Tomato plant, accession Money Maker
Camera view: tilt-top (135 deg); turntable rotation: 180 degrees
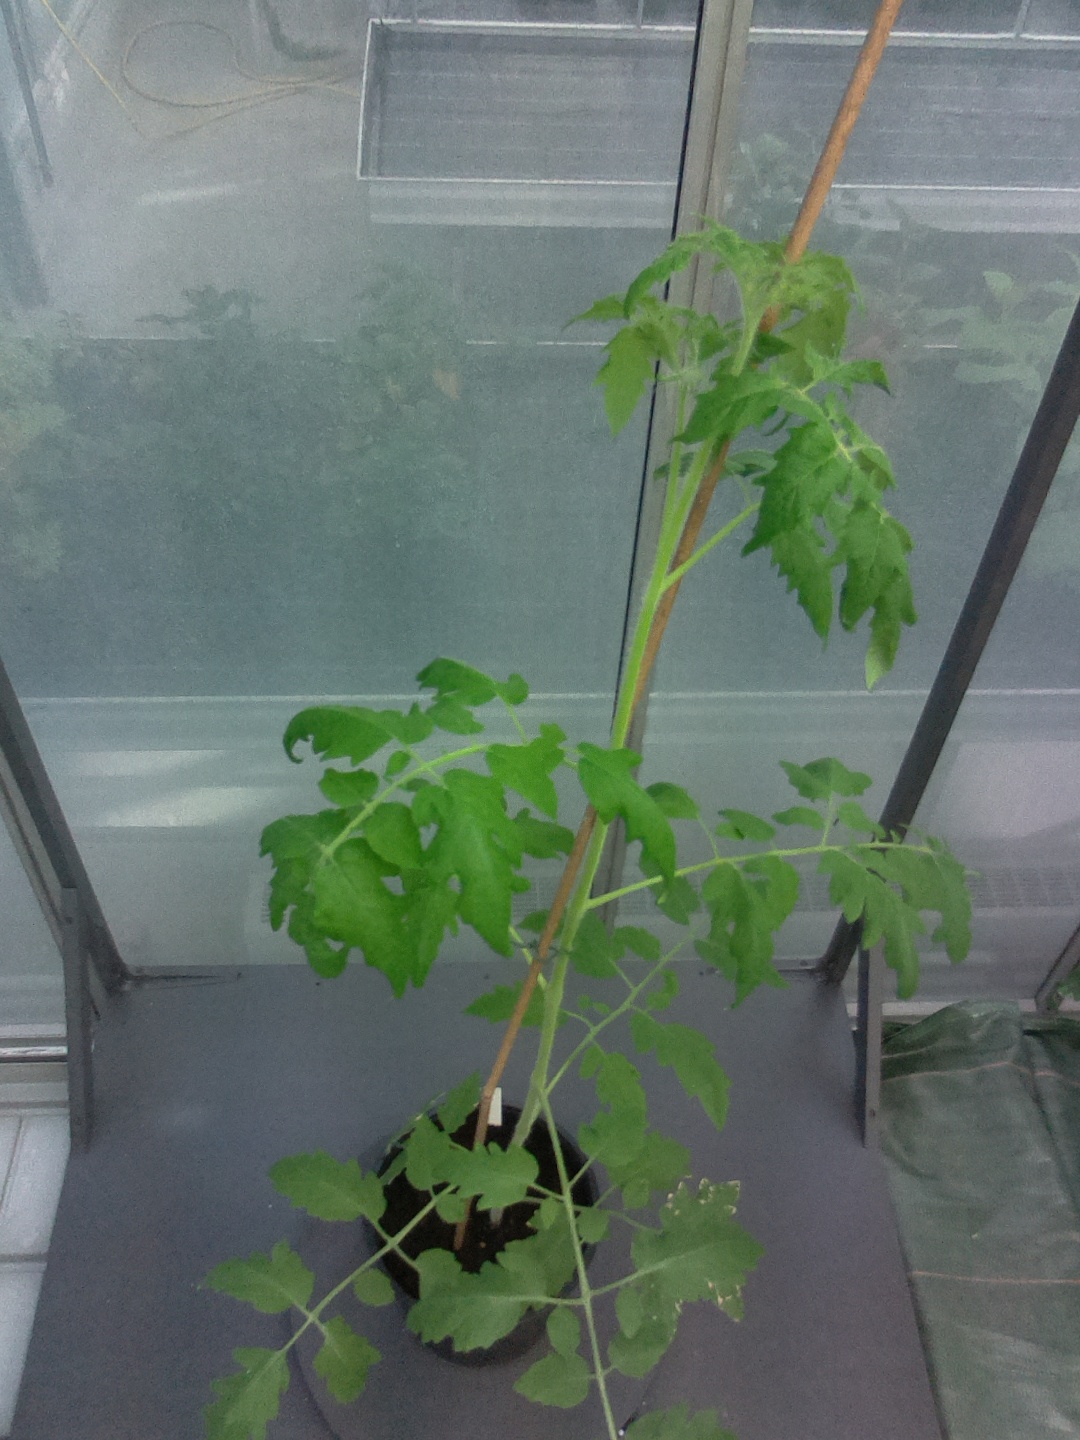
BBCH growth stage 17: 14 of true leaves visible